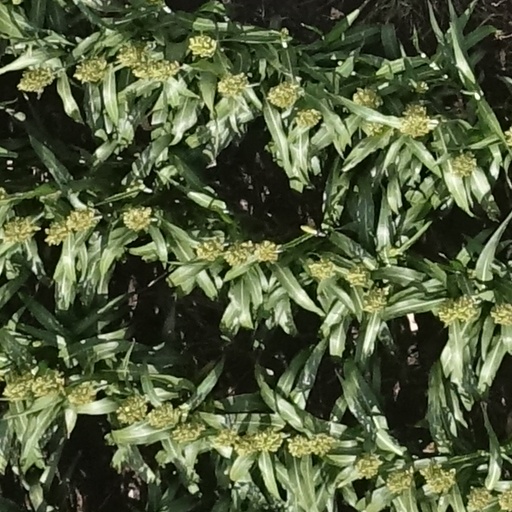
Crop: sorghum